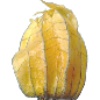
Label: physalis_with_husk